Centenary of Western Australia

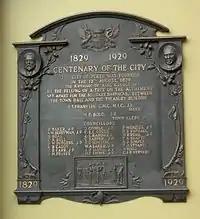
Perth Town Hall Centenary plaque

The governor Sir William Campion presided at the placement of a plaque in the wall of the Perth Town Hall on Barrack Street that recorded the centenary celebrations in August.